Culver Union Hospital

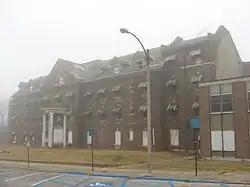
Culver Union Hospital, November 2010

Culver Union Hospital is a historic hospital building located at Crawfordsville, Montgomery County, Indiana. It was built in 1902 and was named after L.L. Culver who donated $10,000 towards the construction. The building is a four-story, rectangular, Colonial Revival style brick structure. It is 13 bays wide and has a central projecting entry bay and gable roof. It features a two-story, open and circular entry porch supported by Ionic order columns. Additions were made to the original building in 1940–1942, 1966, 1971, and 1977. The building was closed in 1984 due to being unsafe inside the building. In 2016 the building was converted to an apartment complex by Flaherty and Collins Properties. The property is now known as Historic Whitlock Place.